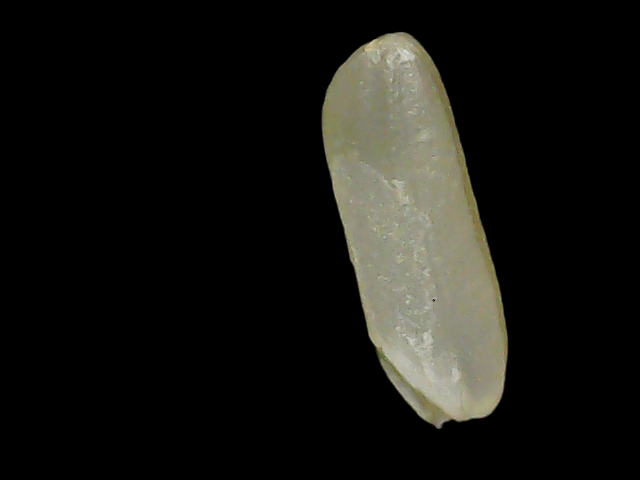
Rice variety: Binadhan21